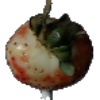
Label: Strawberry 1